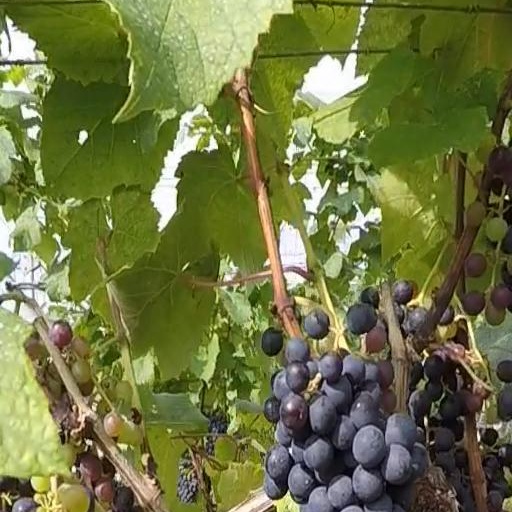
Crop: grape